Antinomianism

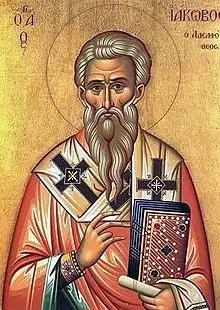
Icon of James the Just, whose judgment was adopted in the Apostolic Decree of , c. 50 AD.

The question of the obligation to follow the Mosaic Law was a point of contention in the Early Christian Church. Many early converts were Greek and thus had less interest in adherence to the Law of Moses than did the earliest Christians, who were primarily Jewish and already accustomed to the Law. Thus, as Christianity spread into new cultures, the early church was pressured by Judaizers and Pharisees to decide which laws were still required of Christians, and which were no longer required under the New Covenant. The New Testament, (especially the book of Acts) is interpreted by some as recording the church slowly abandoning the "ritual laws" of Judaism, such as circumcision, Sabbath and kosher law, while remaining in full agreement on adherence to the "divine law", or Jewish laws on morality, such as the Ten Commandments. Thus, the early Christian church incorporated ideas sometimes seen as "partially antinomian" or parallel to Dual-covenant theology, while still upholding the traditional laws of moral behavior.